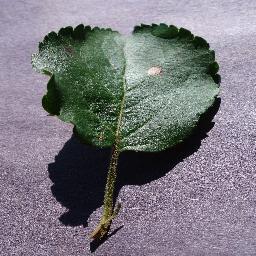
Label: Apple___Black_rot